Mayerthorpe High School

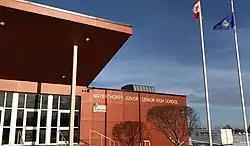
Mayerthorpe High School Front entrance

Mayerthorpe High School (MHS) is a high school located in Mayerthorpe, Alberta, Canada. The school's mascot is the tiger. The high school serves students in grades 7–12, and is part of the Northern Gateway Regional Division No. 10 school district.